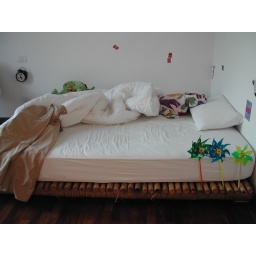
white bed in summer